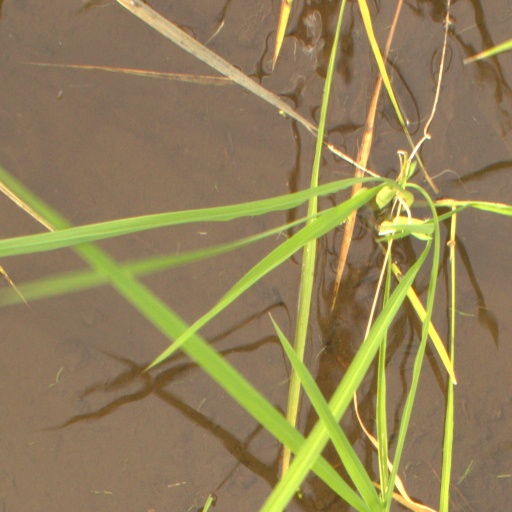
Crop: rice